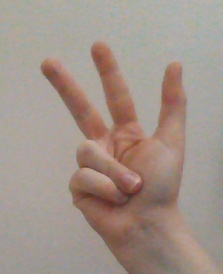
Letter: al